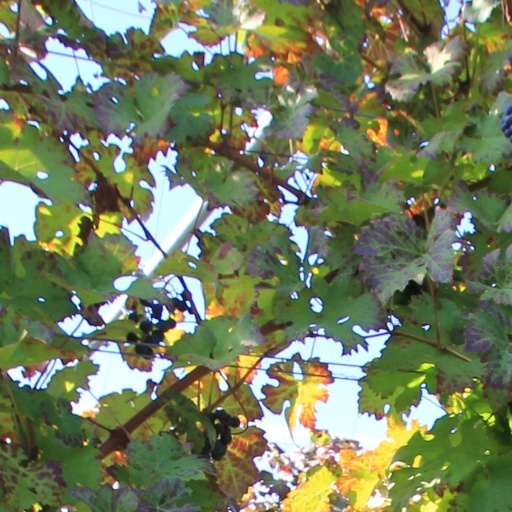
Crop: grape